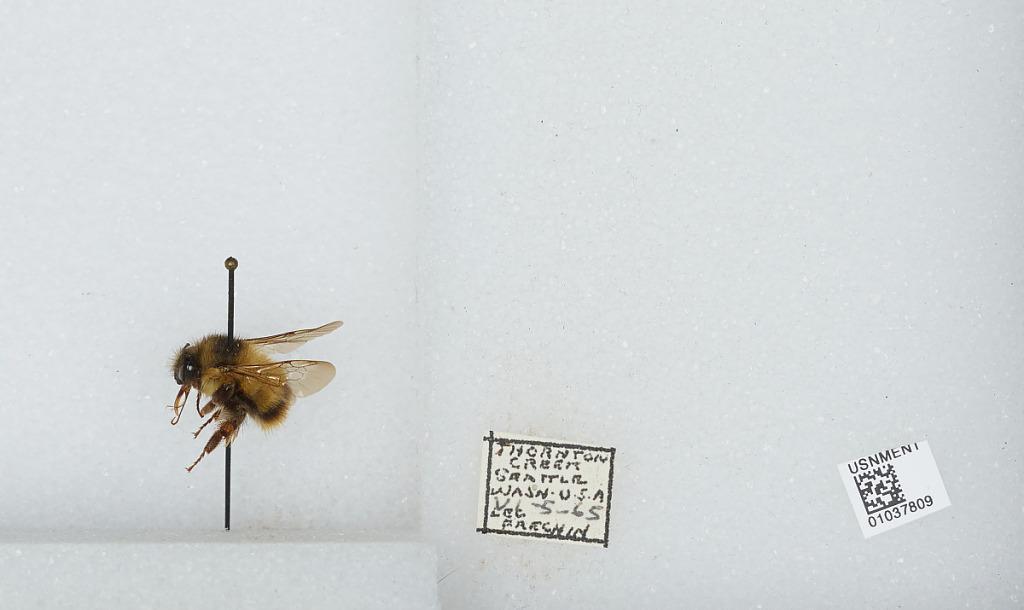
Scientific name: Bombus (Pyrobombus) mixtus Cresson
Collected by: L. Frechin
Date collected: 1965-6-5
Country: United States
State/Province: Washington
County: King
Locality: Thornton Creek in Seattle
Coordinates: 47.7031, -122.309